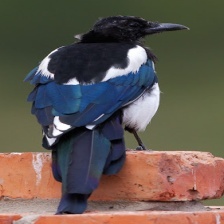
Species: EURASIAN MAGPIE
Scientific name: PICA PICA
ImageNet parent category: magpie